Jan Trampota

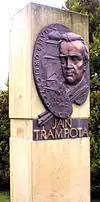
Monument in Pěčín

His father was a shoemaker. He originally intended to be a gardener, but decided to pursue landscape painting instead. From 1907 to 1909, he studied at the Academy of Arts, Architecture and Design and at the Academy of Fine Arts with Jan Preisler, among others. In 1910, his family emigrated to America for economic reasons, but he remained behind.